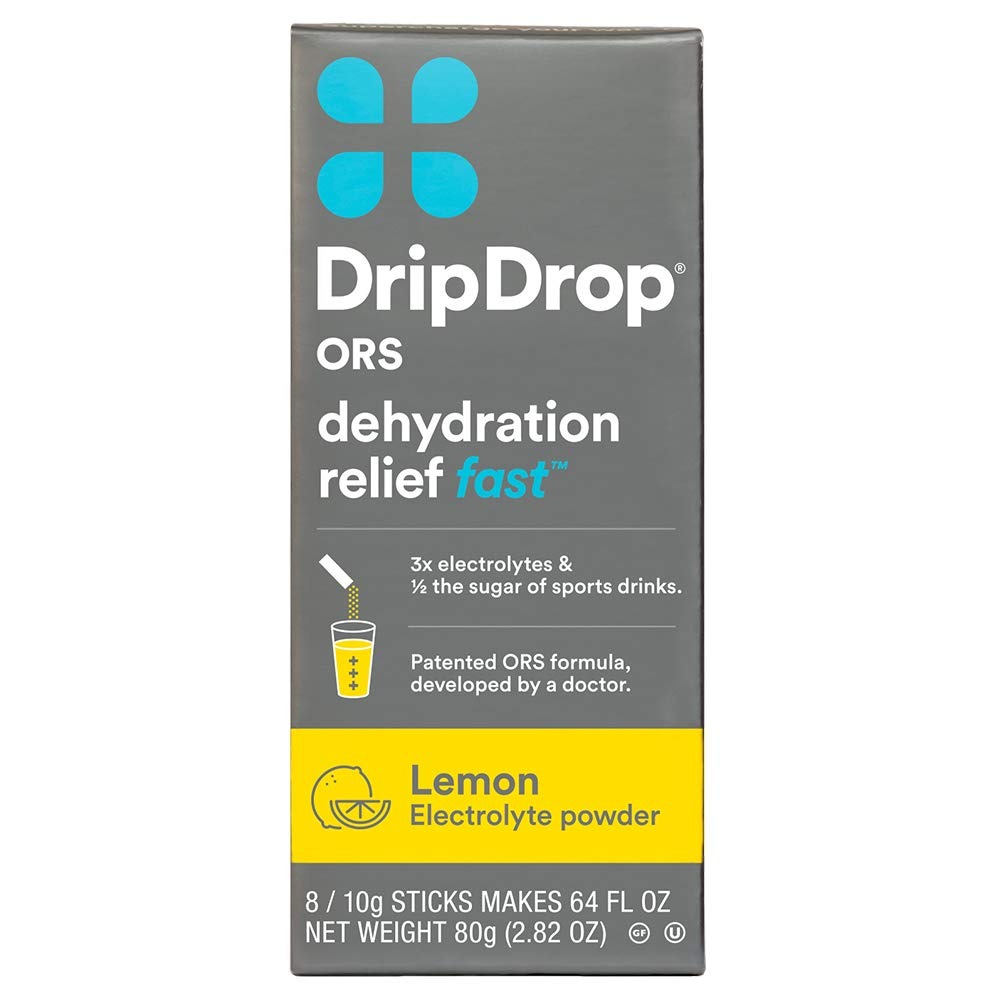
Item Name: DripDrop ORS Electrolyte Hydration Powder Sticks, Lemon, 10g Sticks, 8 Count
Bullet Point 1: PATENTED, DOCTOR-CREATED FORMULA - Born on a relief mission, DripDrop ORS was created by a doctor and formulated with a patented mix of electrolytes & glucose to deliver fast dehydration relief. Also contains potassium, magnesium, zinc, and Vitamin C for maximum benefit.
Bullet Point 2: ORS ELECTROLYTE POWDER - DripDrop is an ORS, a medically-recognized, optimal way to treat dehydration. As an ORS, DripDrop provides faster dehydration relief than sports and pediatric drinks, and it’s 99% less expensive than an IV.
Bullet Point 3: 3X THE ELECTROLYTES & ½ THE SUGAR OF SPORTS DRINKS - Formulated to treat dehydration relief fast without the sugar and stickiness of traditional sports drinks. Precise ratio of electrolytes and glucose activates the body’s sodium-glucose co-transport system.
Bullet Point 4: GREAT FOR DEHYDRATION CAUSED BY HANGOVER, ILLNESS, WORKOUT, TRAVEL & HEAT EXHAUSTION - Prevent and recover faster from dehydration caused by hangover, illness, workout, travel & heat exhaustion with the dehydration solution meticulously formulated for fast absorption.
Bullet Point 5: TASTES GREAT - DripDrop ORS’s 5 flavors taste fantastic yet still offer dehydration relief fast.
Value: 2.82
Unit: Ounce

Price: 12.045